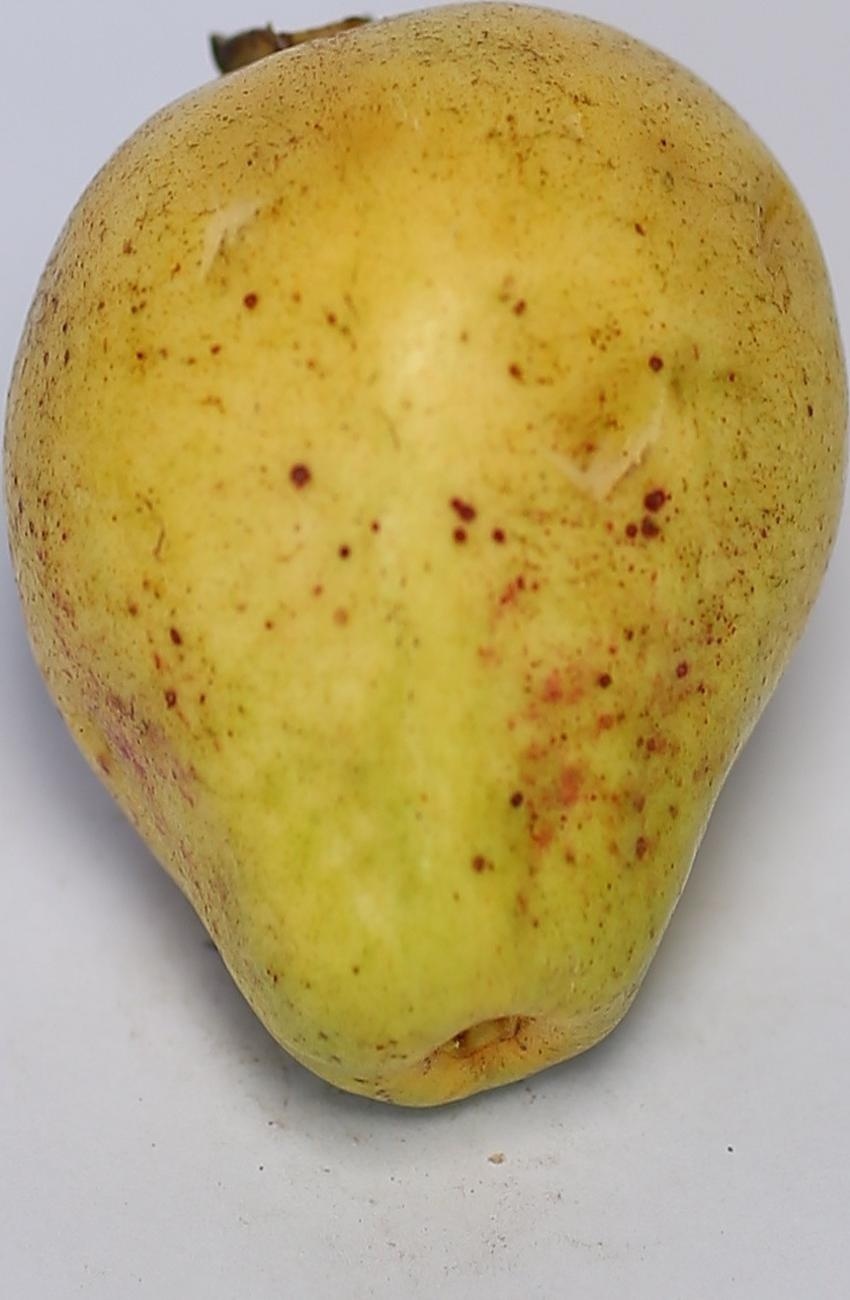
Maturity: ripe
Variety: riyali